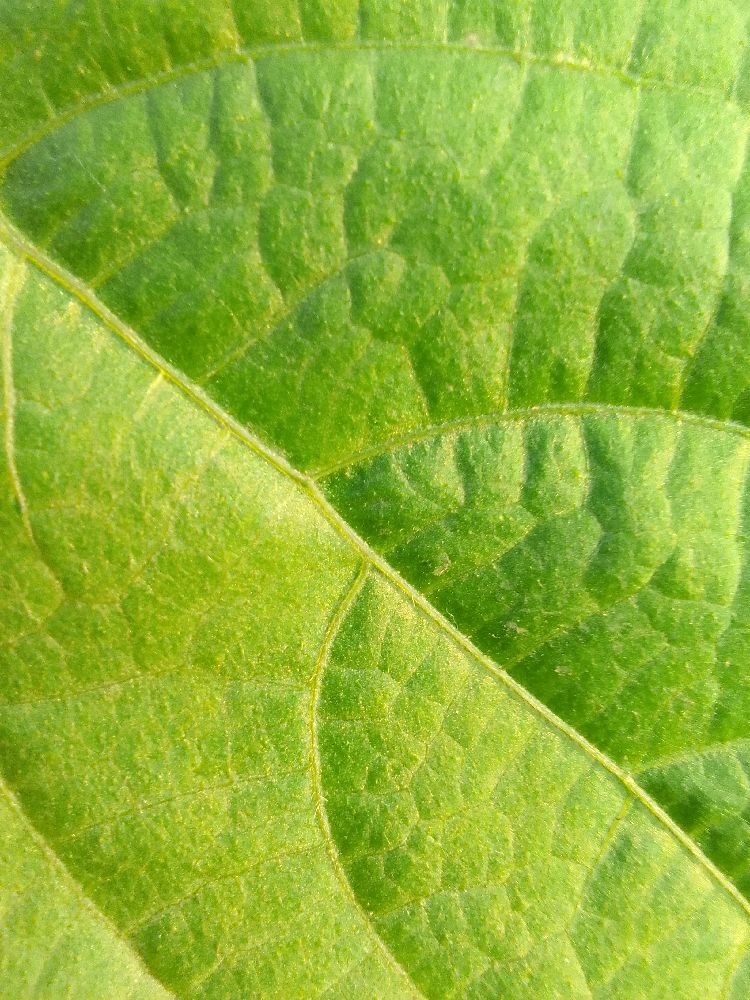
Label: healthy